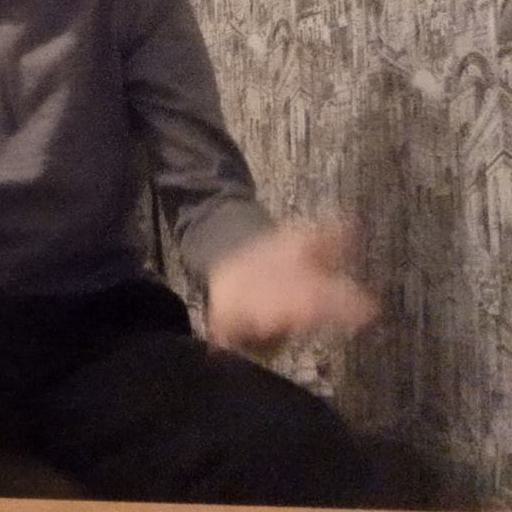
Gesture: no_gesture